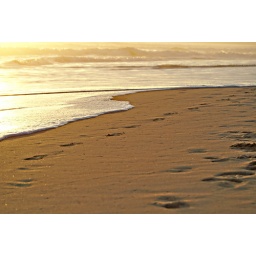
Footsteps in the sand on a beach at sunset. Photograph taken at Aptos, California.